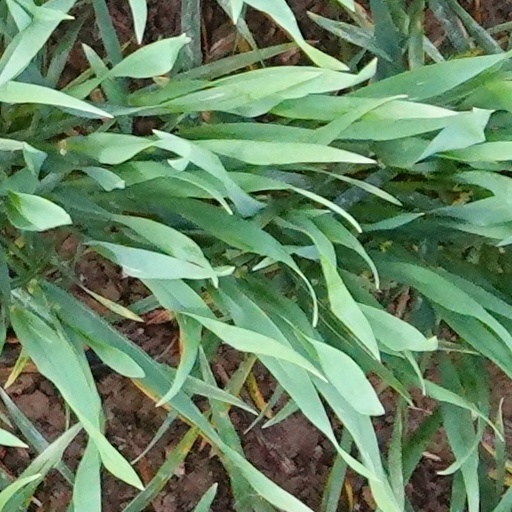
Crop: wheat